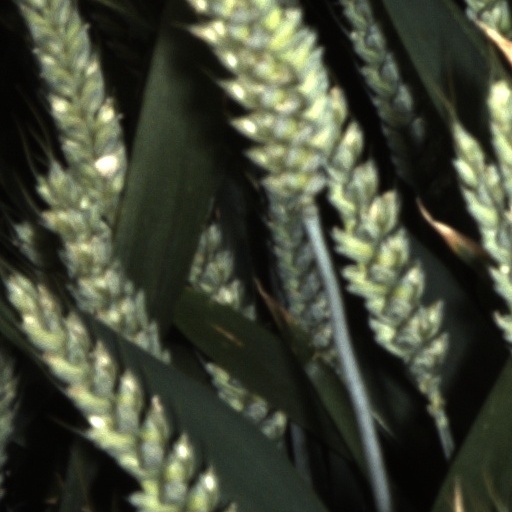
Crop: wheat